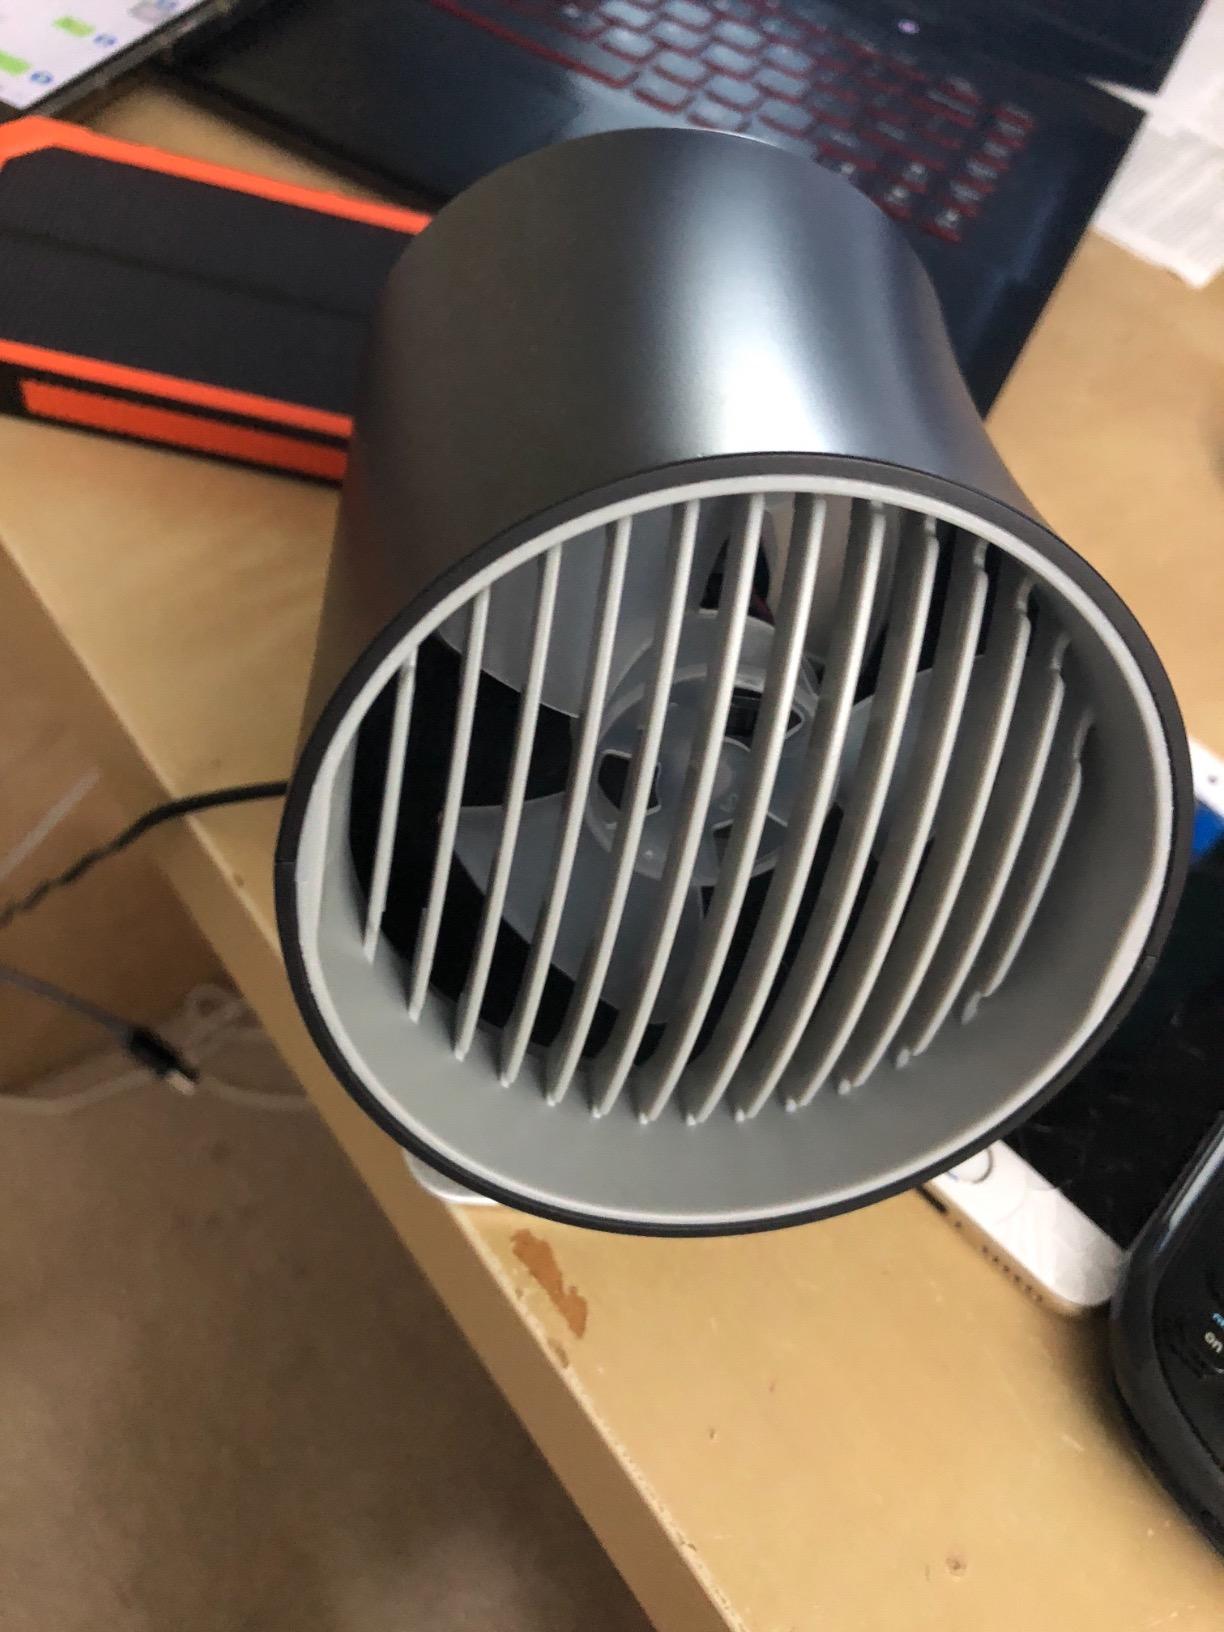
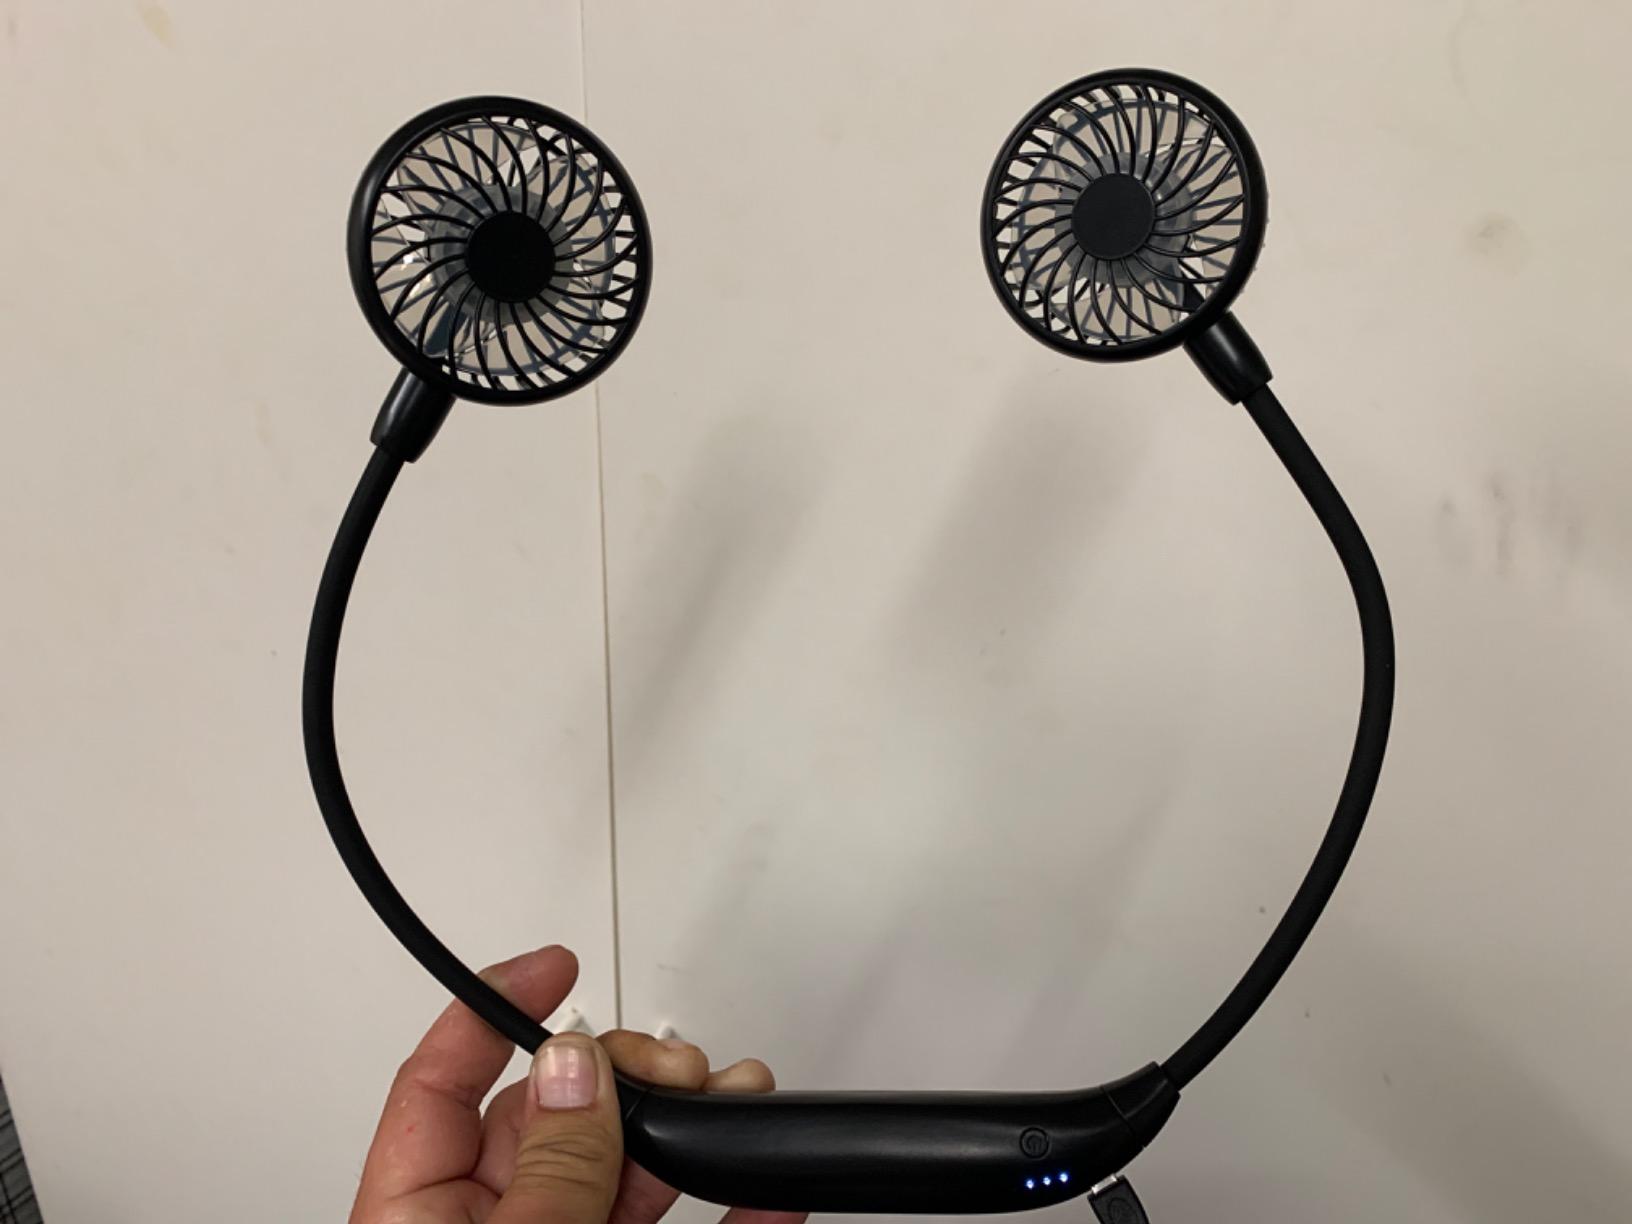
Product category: fan
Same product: no